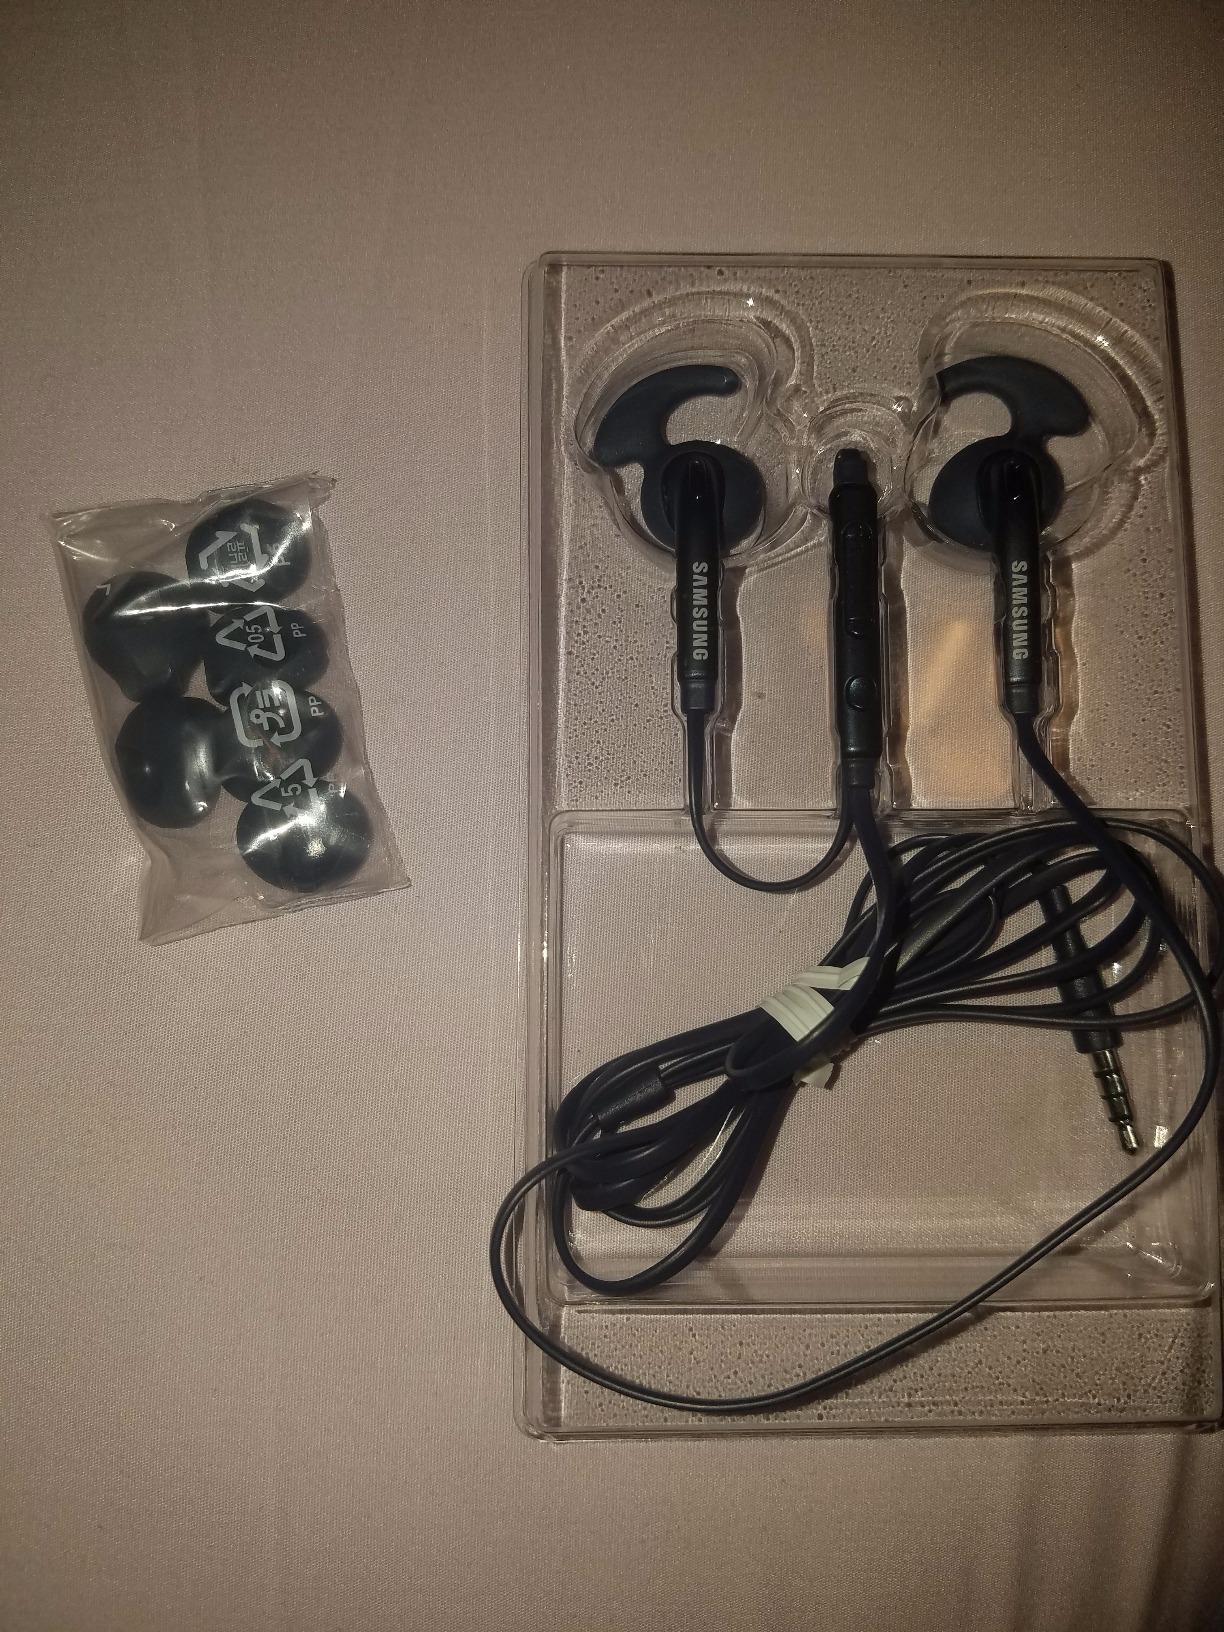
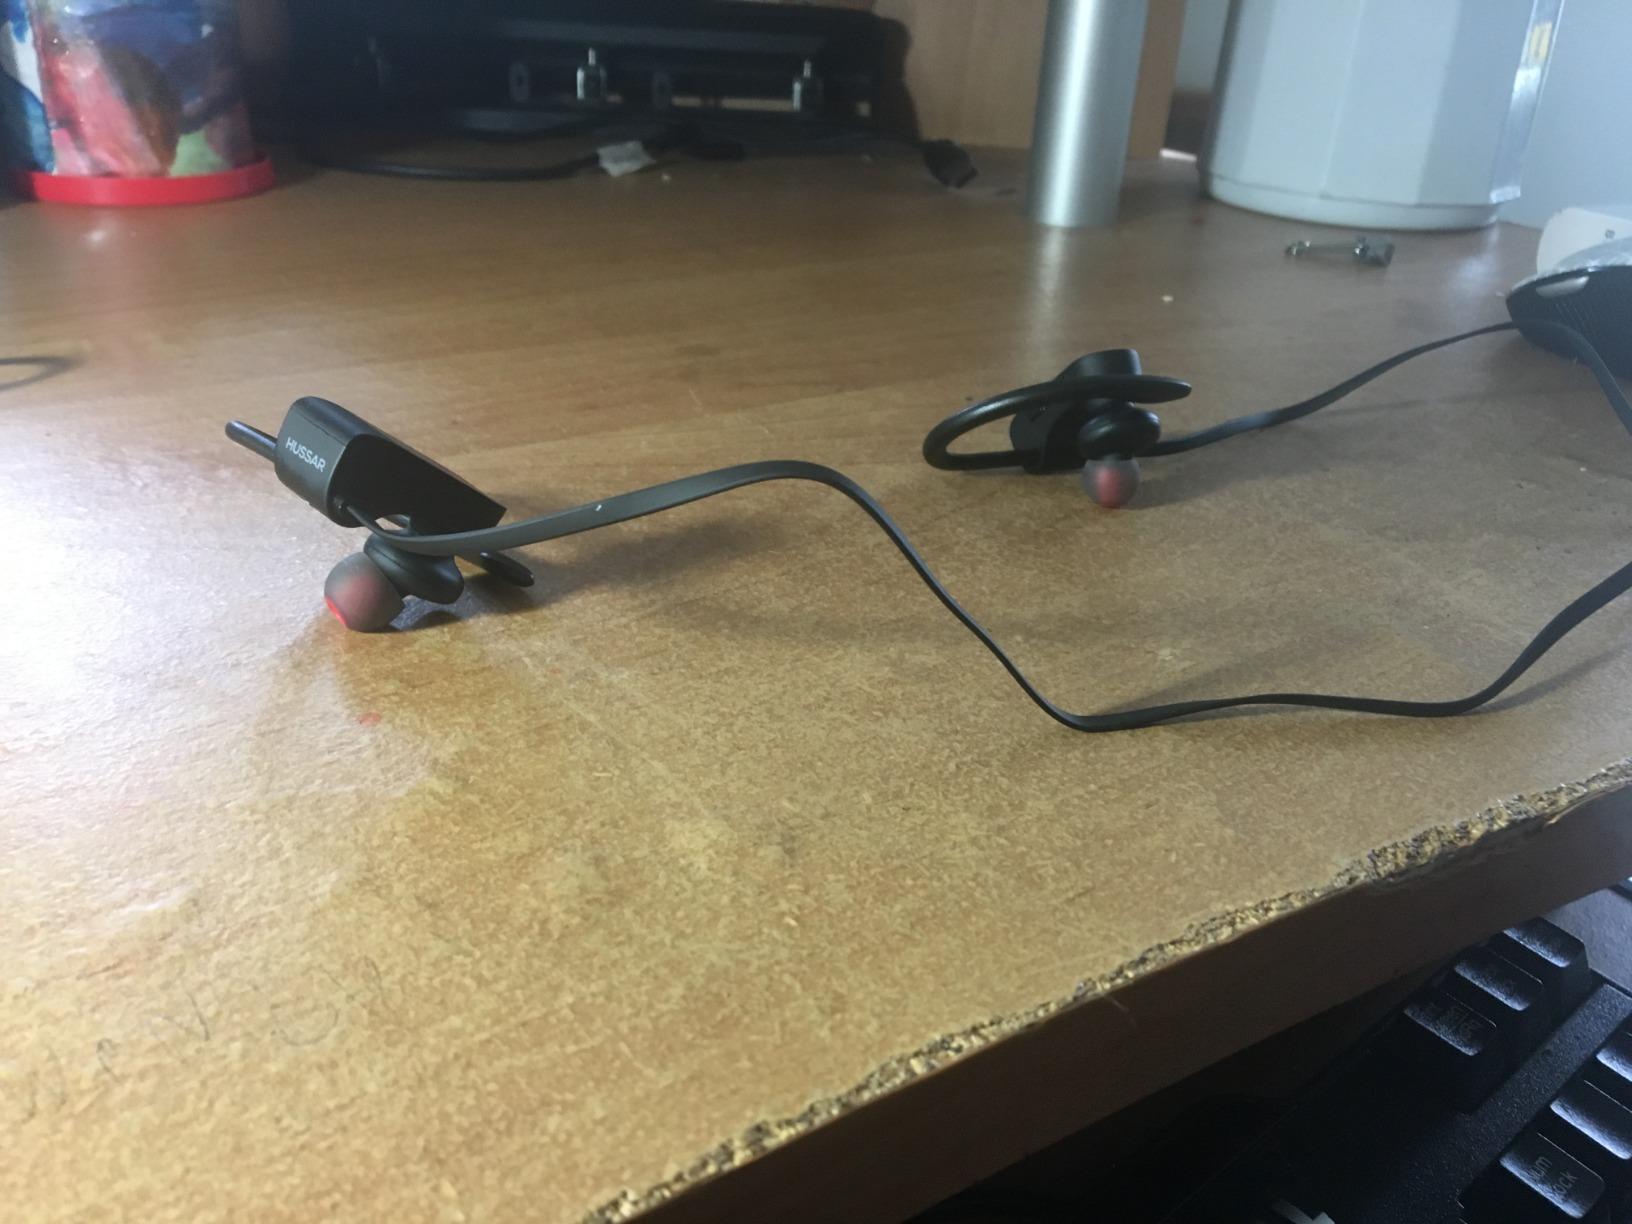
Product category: headphones
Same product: no